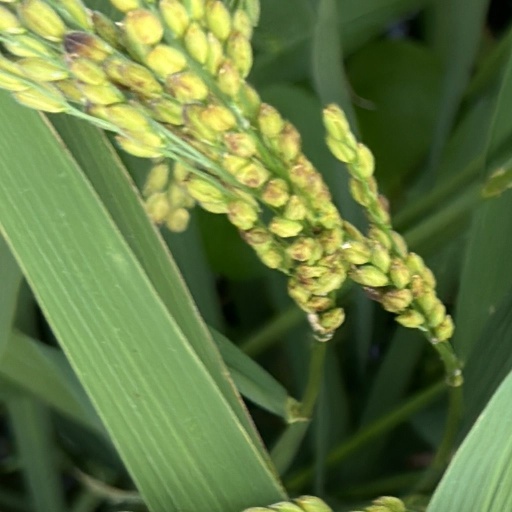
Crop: rice